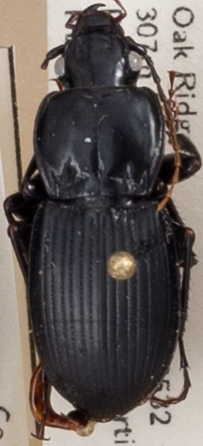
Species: Cyclotrachelus sigillatus
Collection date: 2021-09-01
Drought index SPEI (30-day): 1.898
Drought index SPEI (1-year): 0.306
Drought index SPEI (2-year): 1.608